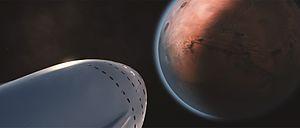
L'Interplanetary Transport System ou ITS est un système comprenant le Starship et l'ITS. C'est un projet du constructeur aérospatial américain SpaceX dont l'objectif est de développer un lanceur lourd et un vaisseau spatial réutilisables permettant de déposer sur Mars un équipage d'une centaine de personnes. Selon les plans dévoilés en septembre 2016, le premier vol vers la planète Mars interviendrait en 2023. Le projet, qui serait développé grâce aux bénéfices dégagés par SpaceX et la fortune personnelle de son fondateur Elon Musk, prévoit à terme l'implantation d'une colonie permanente sur Mars. En 2017, le BFR a pris la suite de l'ITS.
La fusée Super Heavy/Starship, anciennement appelée Big Falcon Rocket ou BFR, est un lanceur orbital super-lourd entièrement réutilisable actuellement développé par SpaceX, l'entreprise d'Elon Musk dans le secteur de l'aérospatial, sur fonds privés. Il a été annoncé le 29 septembre 2017 à l'occasion du Congrès international d'astronautique.